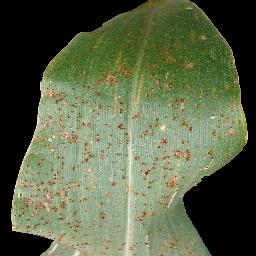
Label: Corn___Common_rust